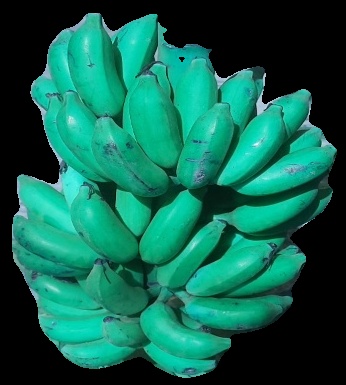
Variety: elakki-bale
Grade: grade3